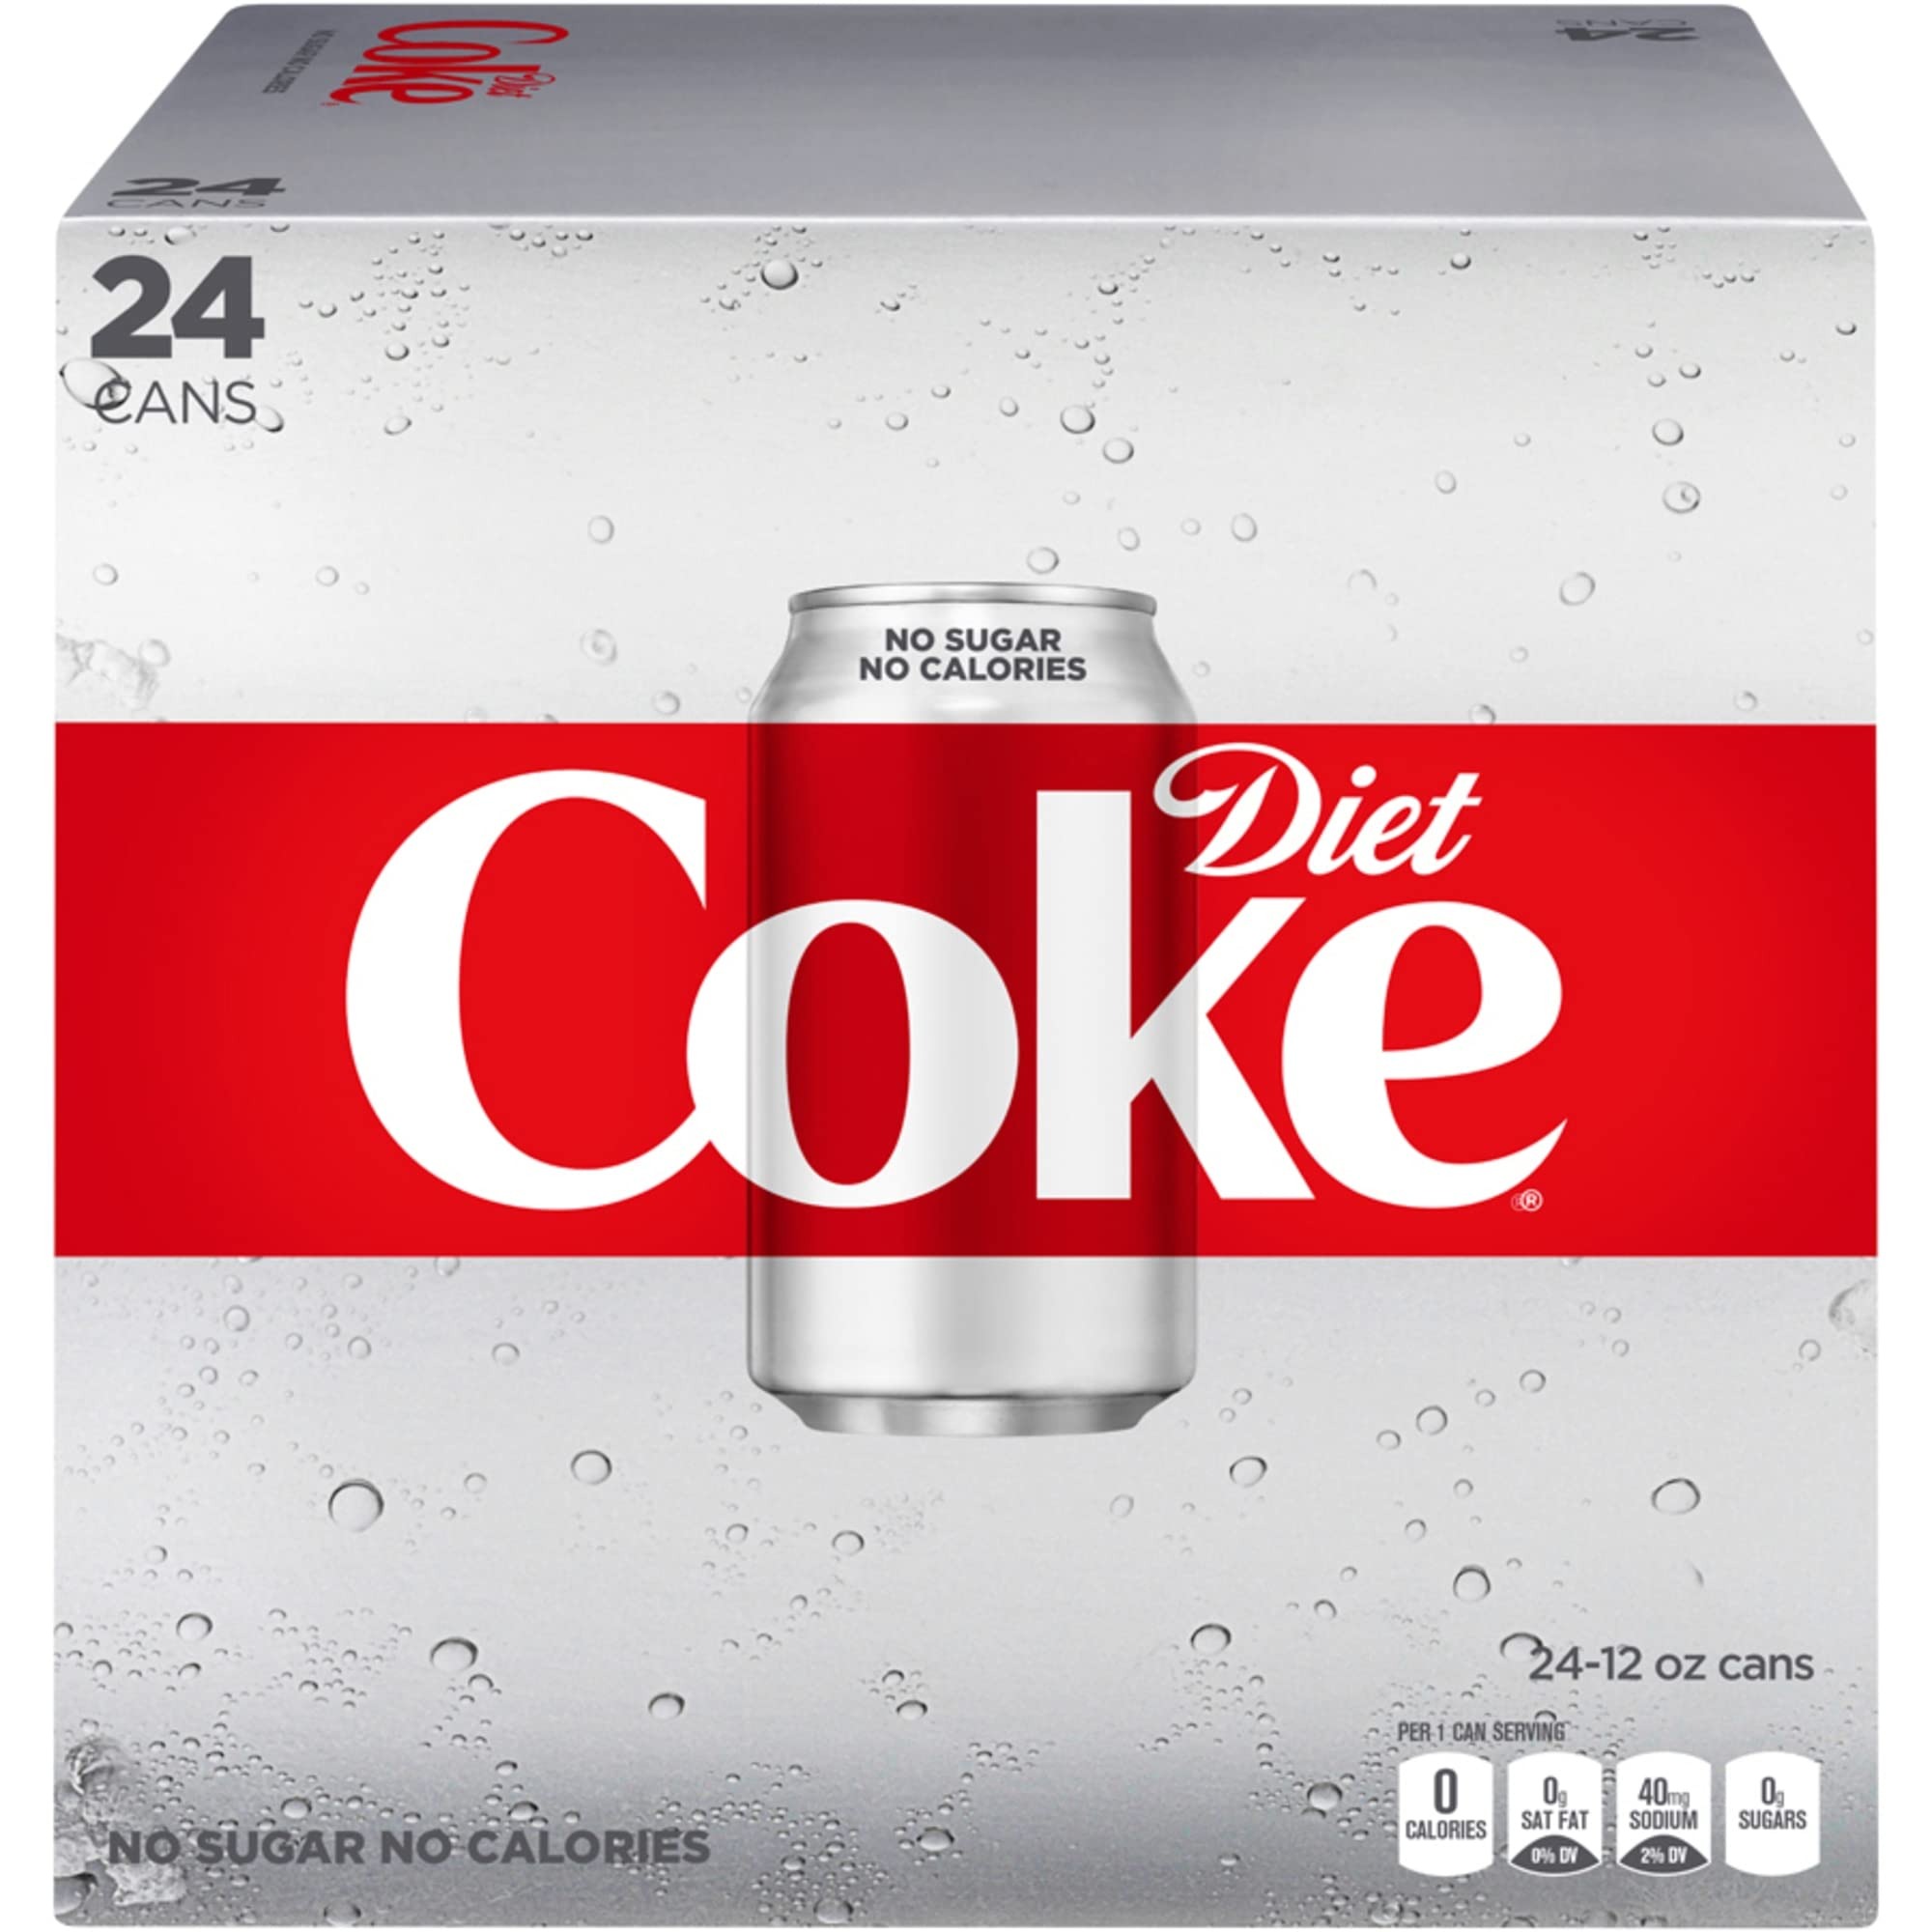
Item Name: Diet Coke, 12 Oz, Case Of 24 Cans
Bullet Point 1: Diet Coke is the perfect refresher to give you the boost you need for a productive day. Grab a Diet Coke can to accompany your lunch, or keep plenty in the breakroom, so everyone can enjoy a tasty, bubbly treat.
Bullet Point 2: Diet Coke is a refreshing, sugar-free drink for the diet-conscious.
Bullet Point 3: Replenish the soda in your breakroom.
Bullet Point 4: 12-oz Coke cans for anytime enjoyment. A Diet Coke case of 24 is a welcome addition to any holiday party or office refrigerator.
Product Description: Diet Coke is the perfect refresher to give you the boost you need for a productive day. Grab a Diet Coke can to accompany your lunch, or keep plenty in the breakroom, so everyone can enjoy a tasty, bubbly treat. Diet Coke is a refreshing, sugar-free drink for the diet-conscious. Replenish the soda in your breakroom. 12-oz Coke cans for anytime enjoyment. A Diet Coke case of 24 is a welcome addition to any holiday party or office refrigerator.
Value: 288.0
Unit: Fl Oz

Price: 19.09